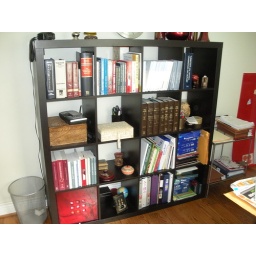
Single shelf great for books/files/linen. Bought new from Ikea and constructed by Ikea. Goes with office set.